51st Berlin International Film Festival

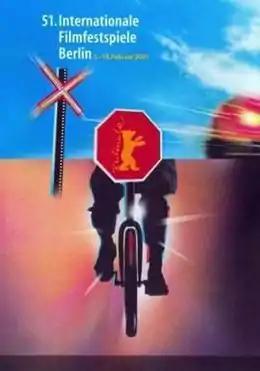
Festival poster

The 51st annual Berlin International Film Festival was held from February 7 to 18, 2001. The festival opened with war-drama film "Enemy at the Gates" by Jean-Jacques Annaud. 70 mm restored version of Stanley Kubrick's 1968 Sci-fi film "" was the closing film of the festival.